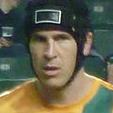
Age: 28